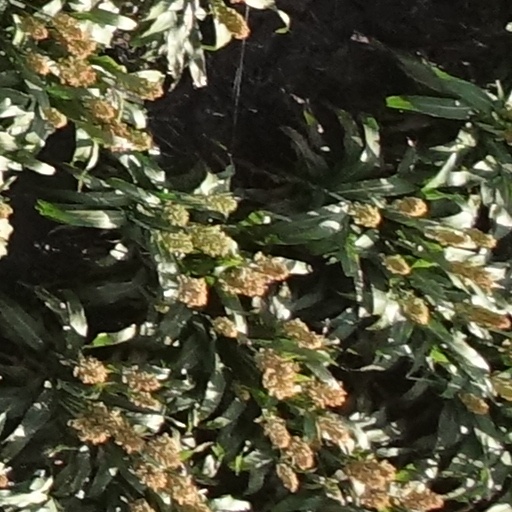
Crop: sorghum